Bekovo, Penza Oblast

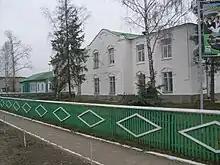
Bekovo Administration building, 2011

It was founded in the late 17th century and renamed in the 18th century after Alexander Bekovich-Cherkassky. The inhabitants built the church of St. Nicholas in 1771 and the Church of the Intercession in 1813. Urban-type settlement status was granted to Bekovo in 1959.